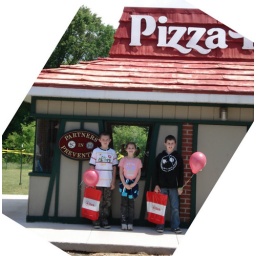
This was cute minature Pizza Hut in the Children's Village. Inside was a bed and dresser (quite weird).